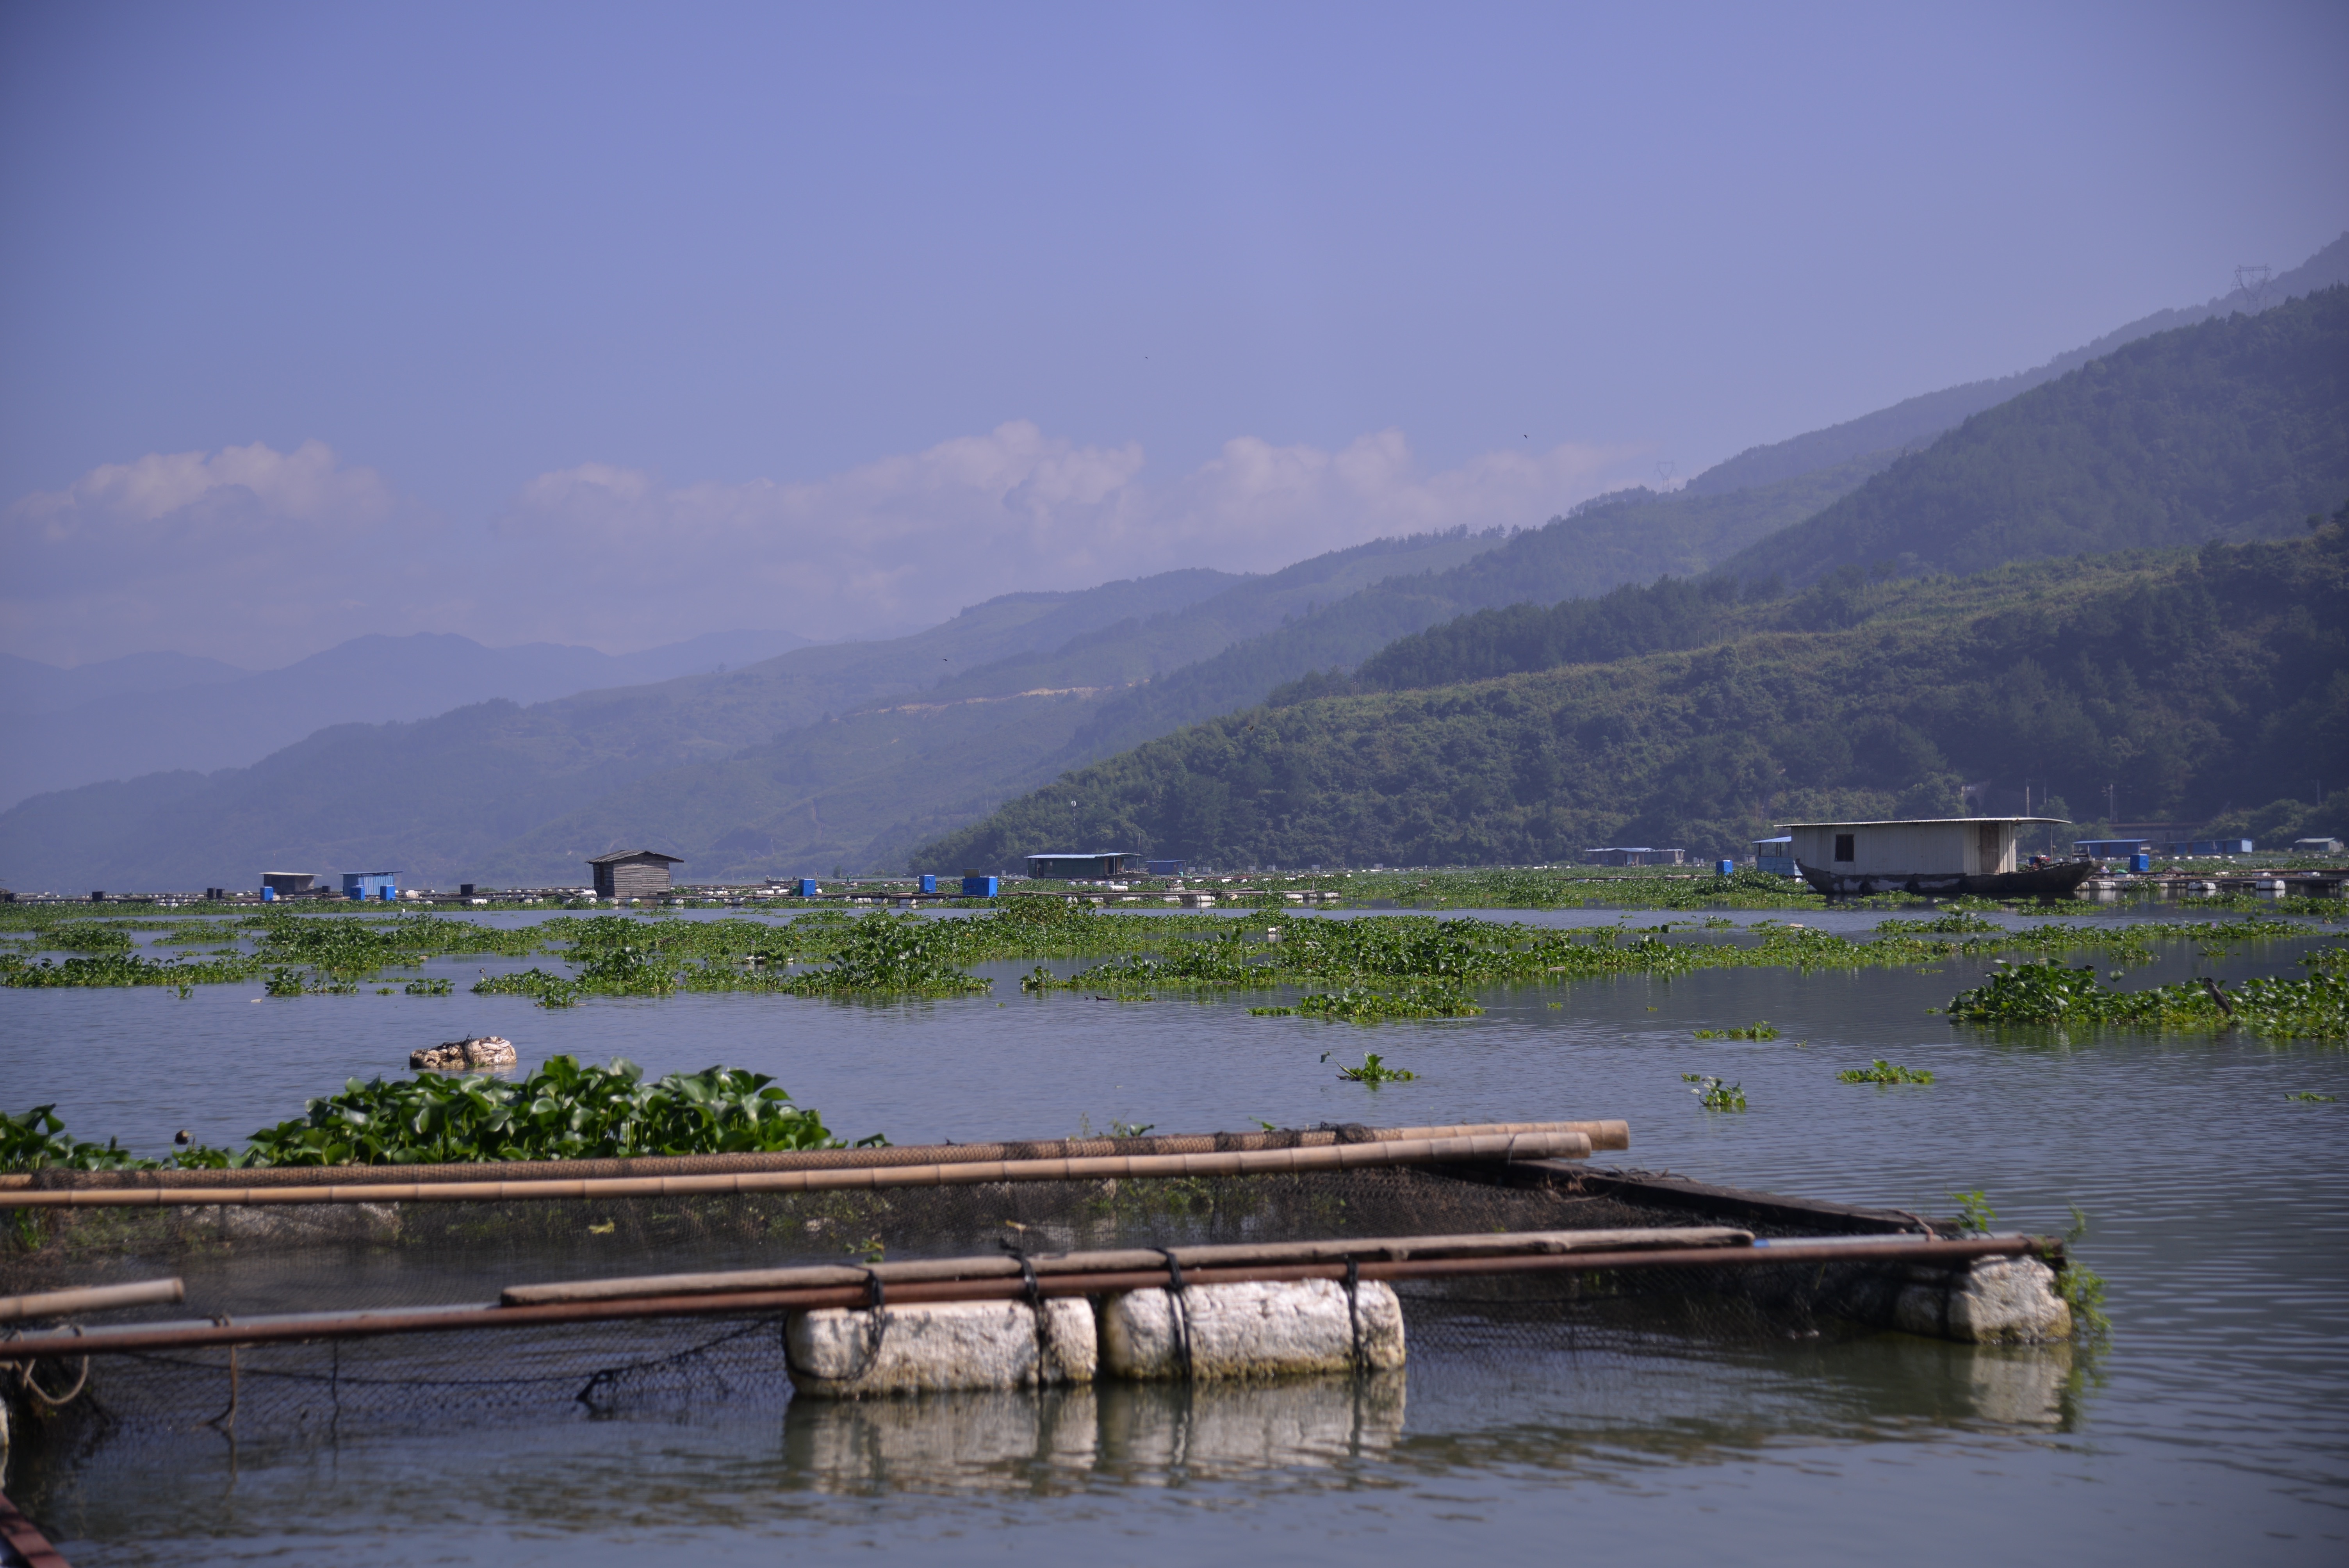
sea, coast, water, mountain, morning, lake, river, reflection, vehicle, bay, reservoir, body of water, views, loch, landform, xiong jiang, full frame camera